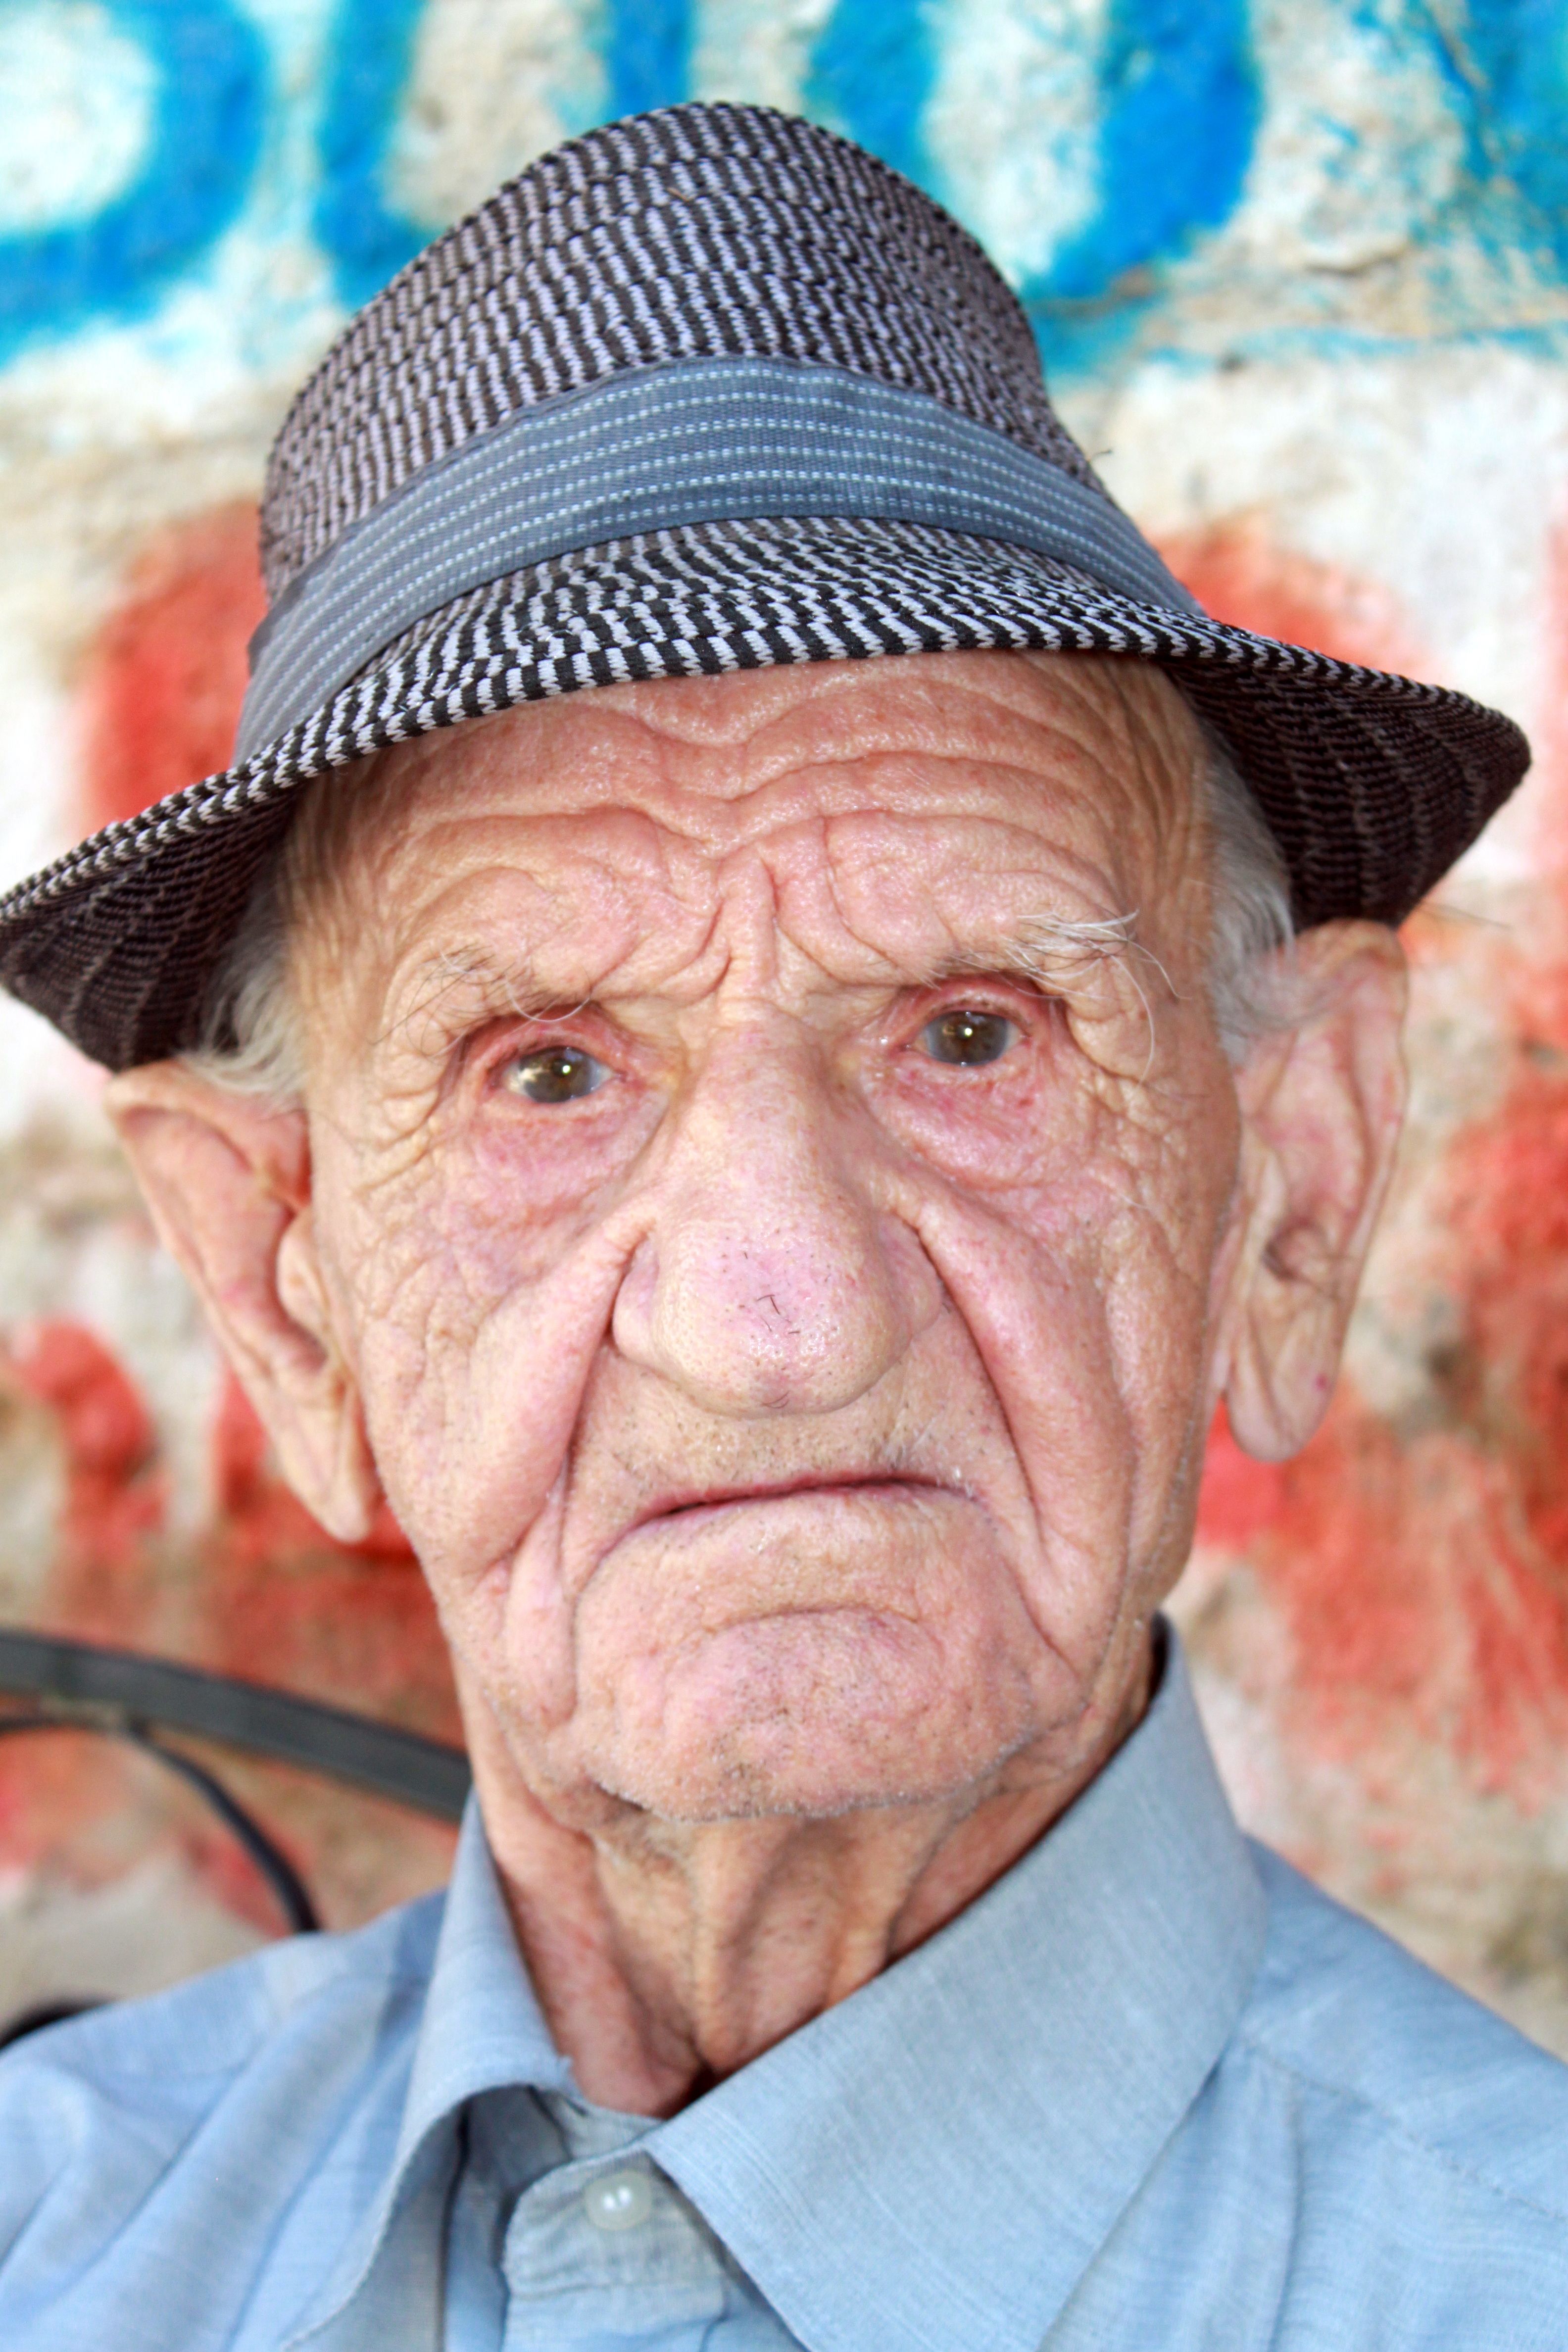
Portrait style: Real Portrait